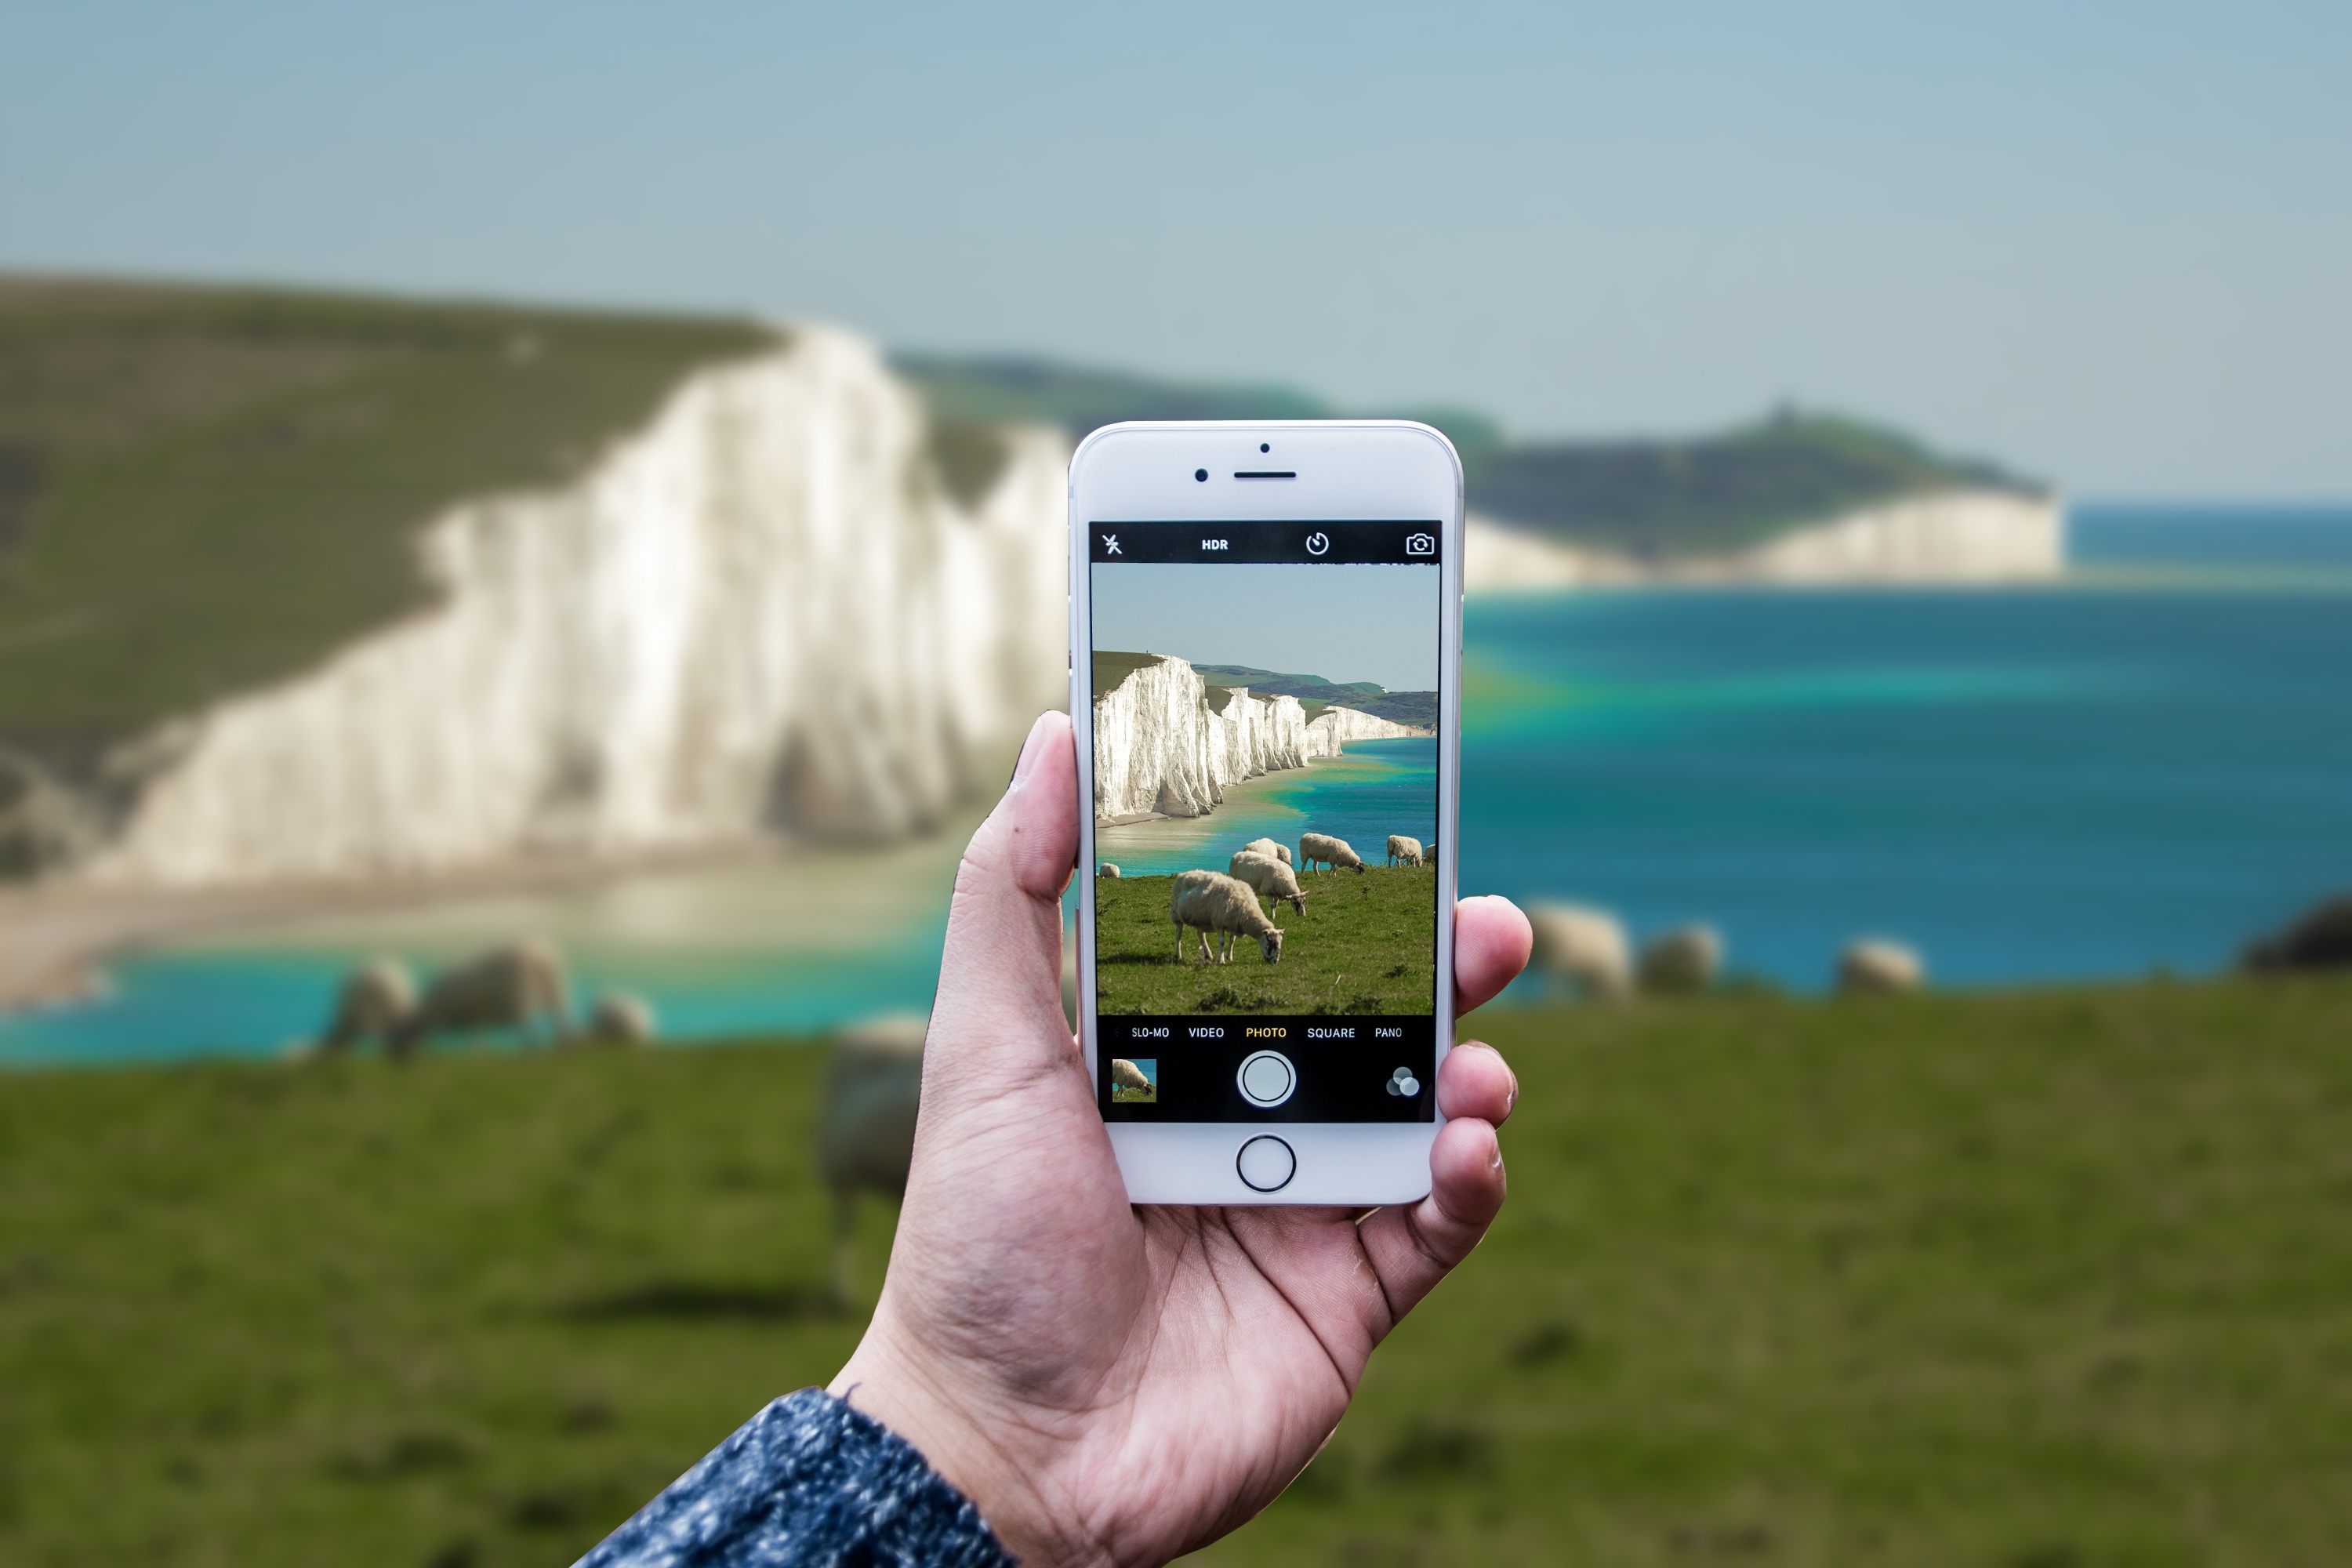
smartphone, hand, apple, landscape, technology, camera, photography, photographer, lake, driving, photo, lens, sheep, gadget, terrain, mobile phone, flock of sheep, recording, display, cliffs, photograph, media, image